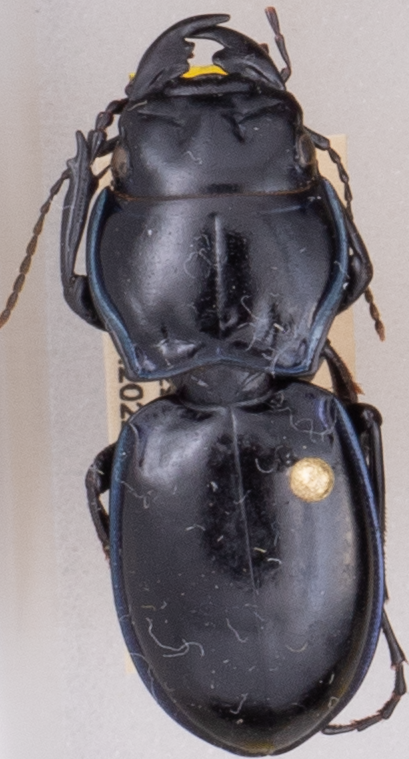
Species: Pasimachus elongatus
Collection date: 2022-09-14
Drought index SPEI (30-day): -0.408
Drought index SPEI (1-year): -0.54
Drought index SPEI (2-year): -0.39